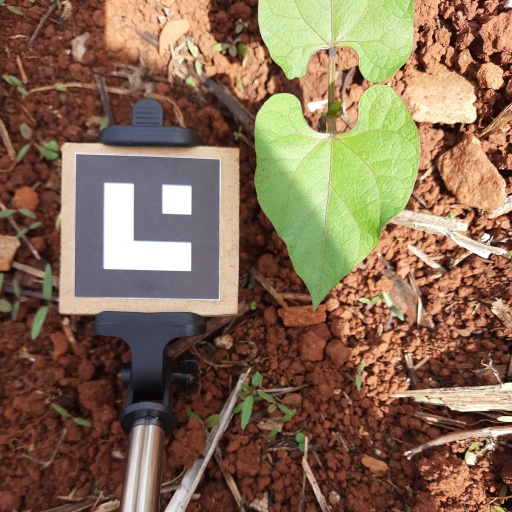
Observations: wavy surface, no eating holes, under sunlight, under shade